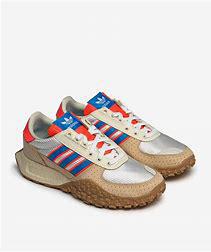
Brand: Adidas
Model: Retropy E5